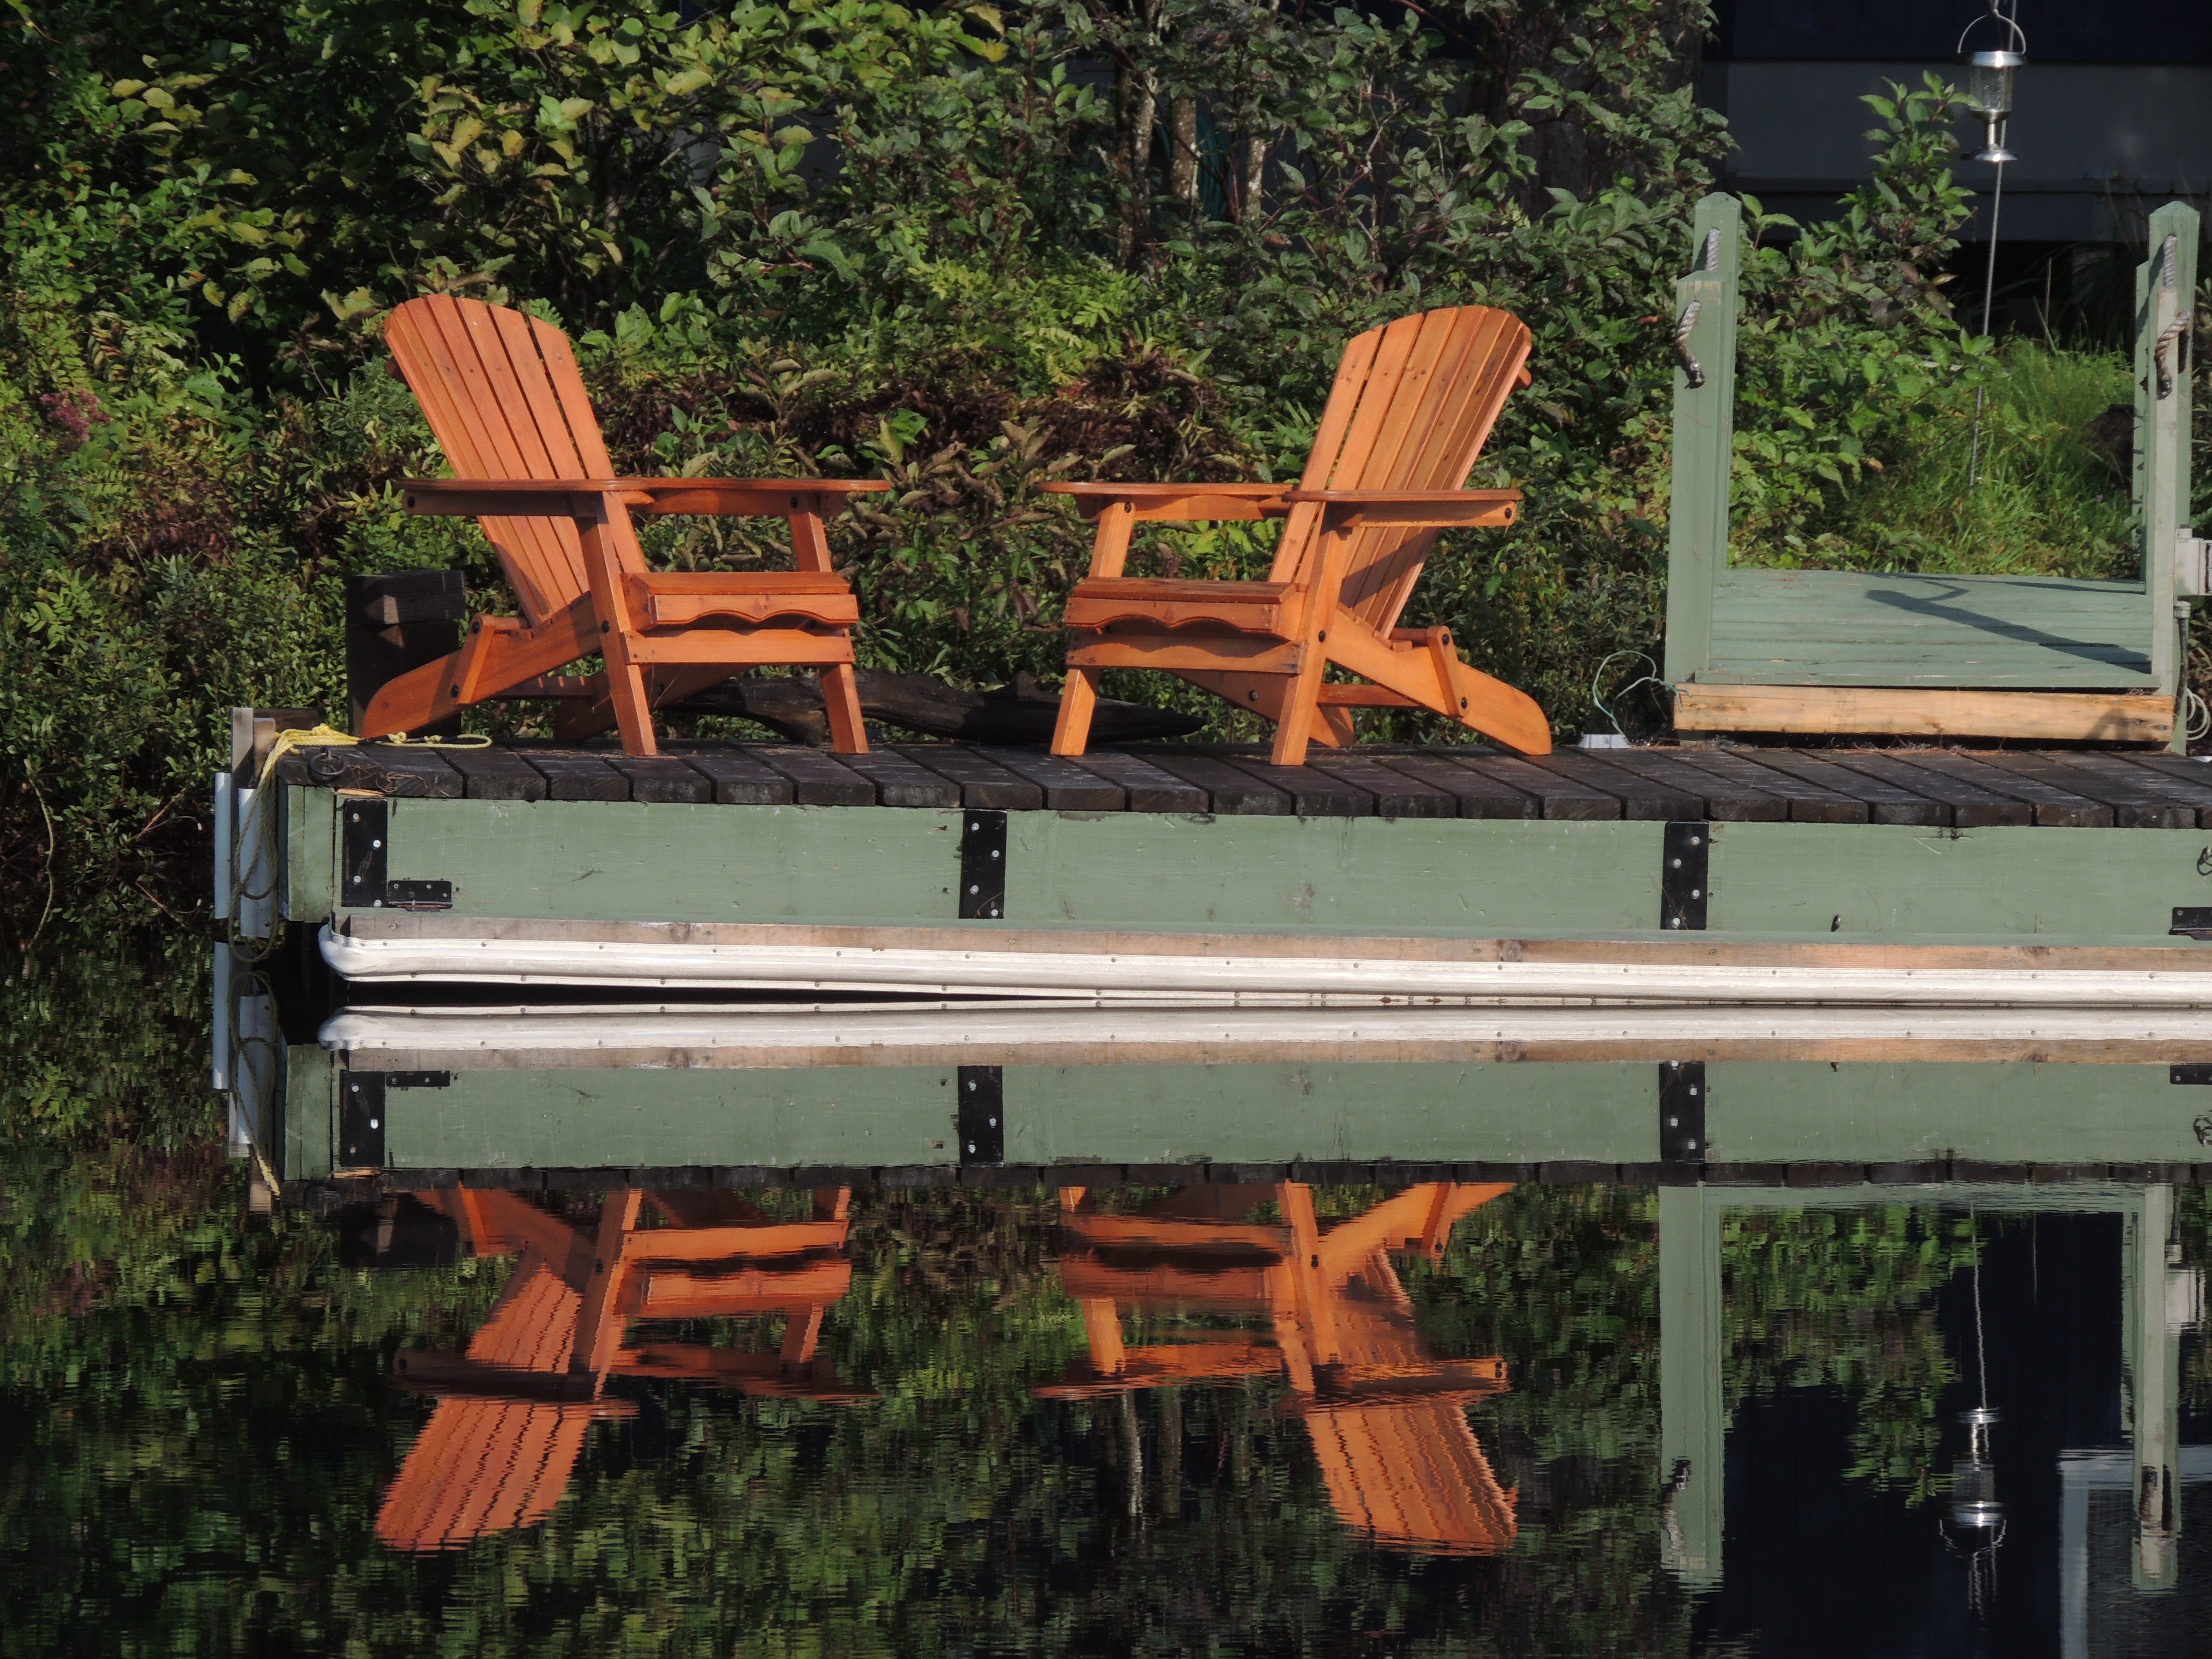
wood, lake, transport, reflection, vehicle, bumper, chairs, quebec, man made object, automotive exterior, rolling stock, light commercial vehicle